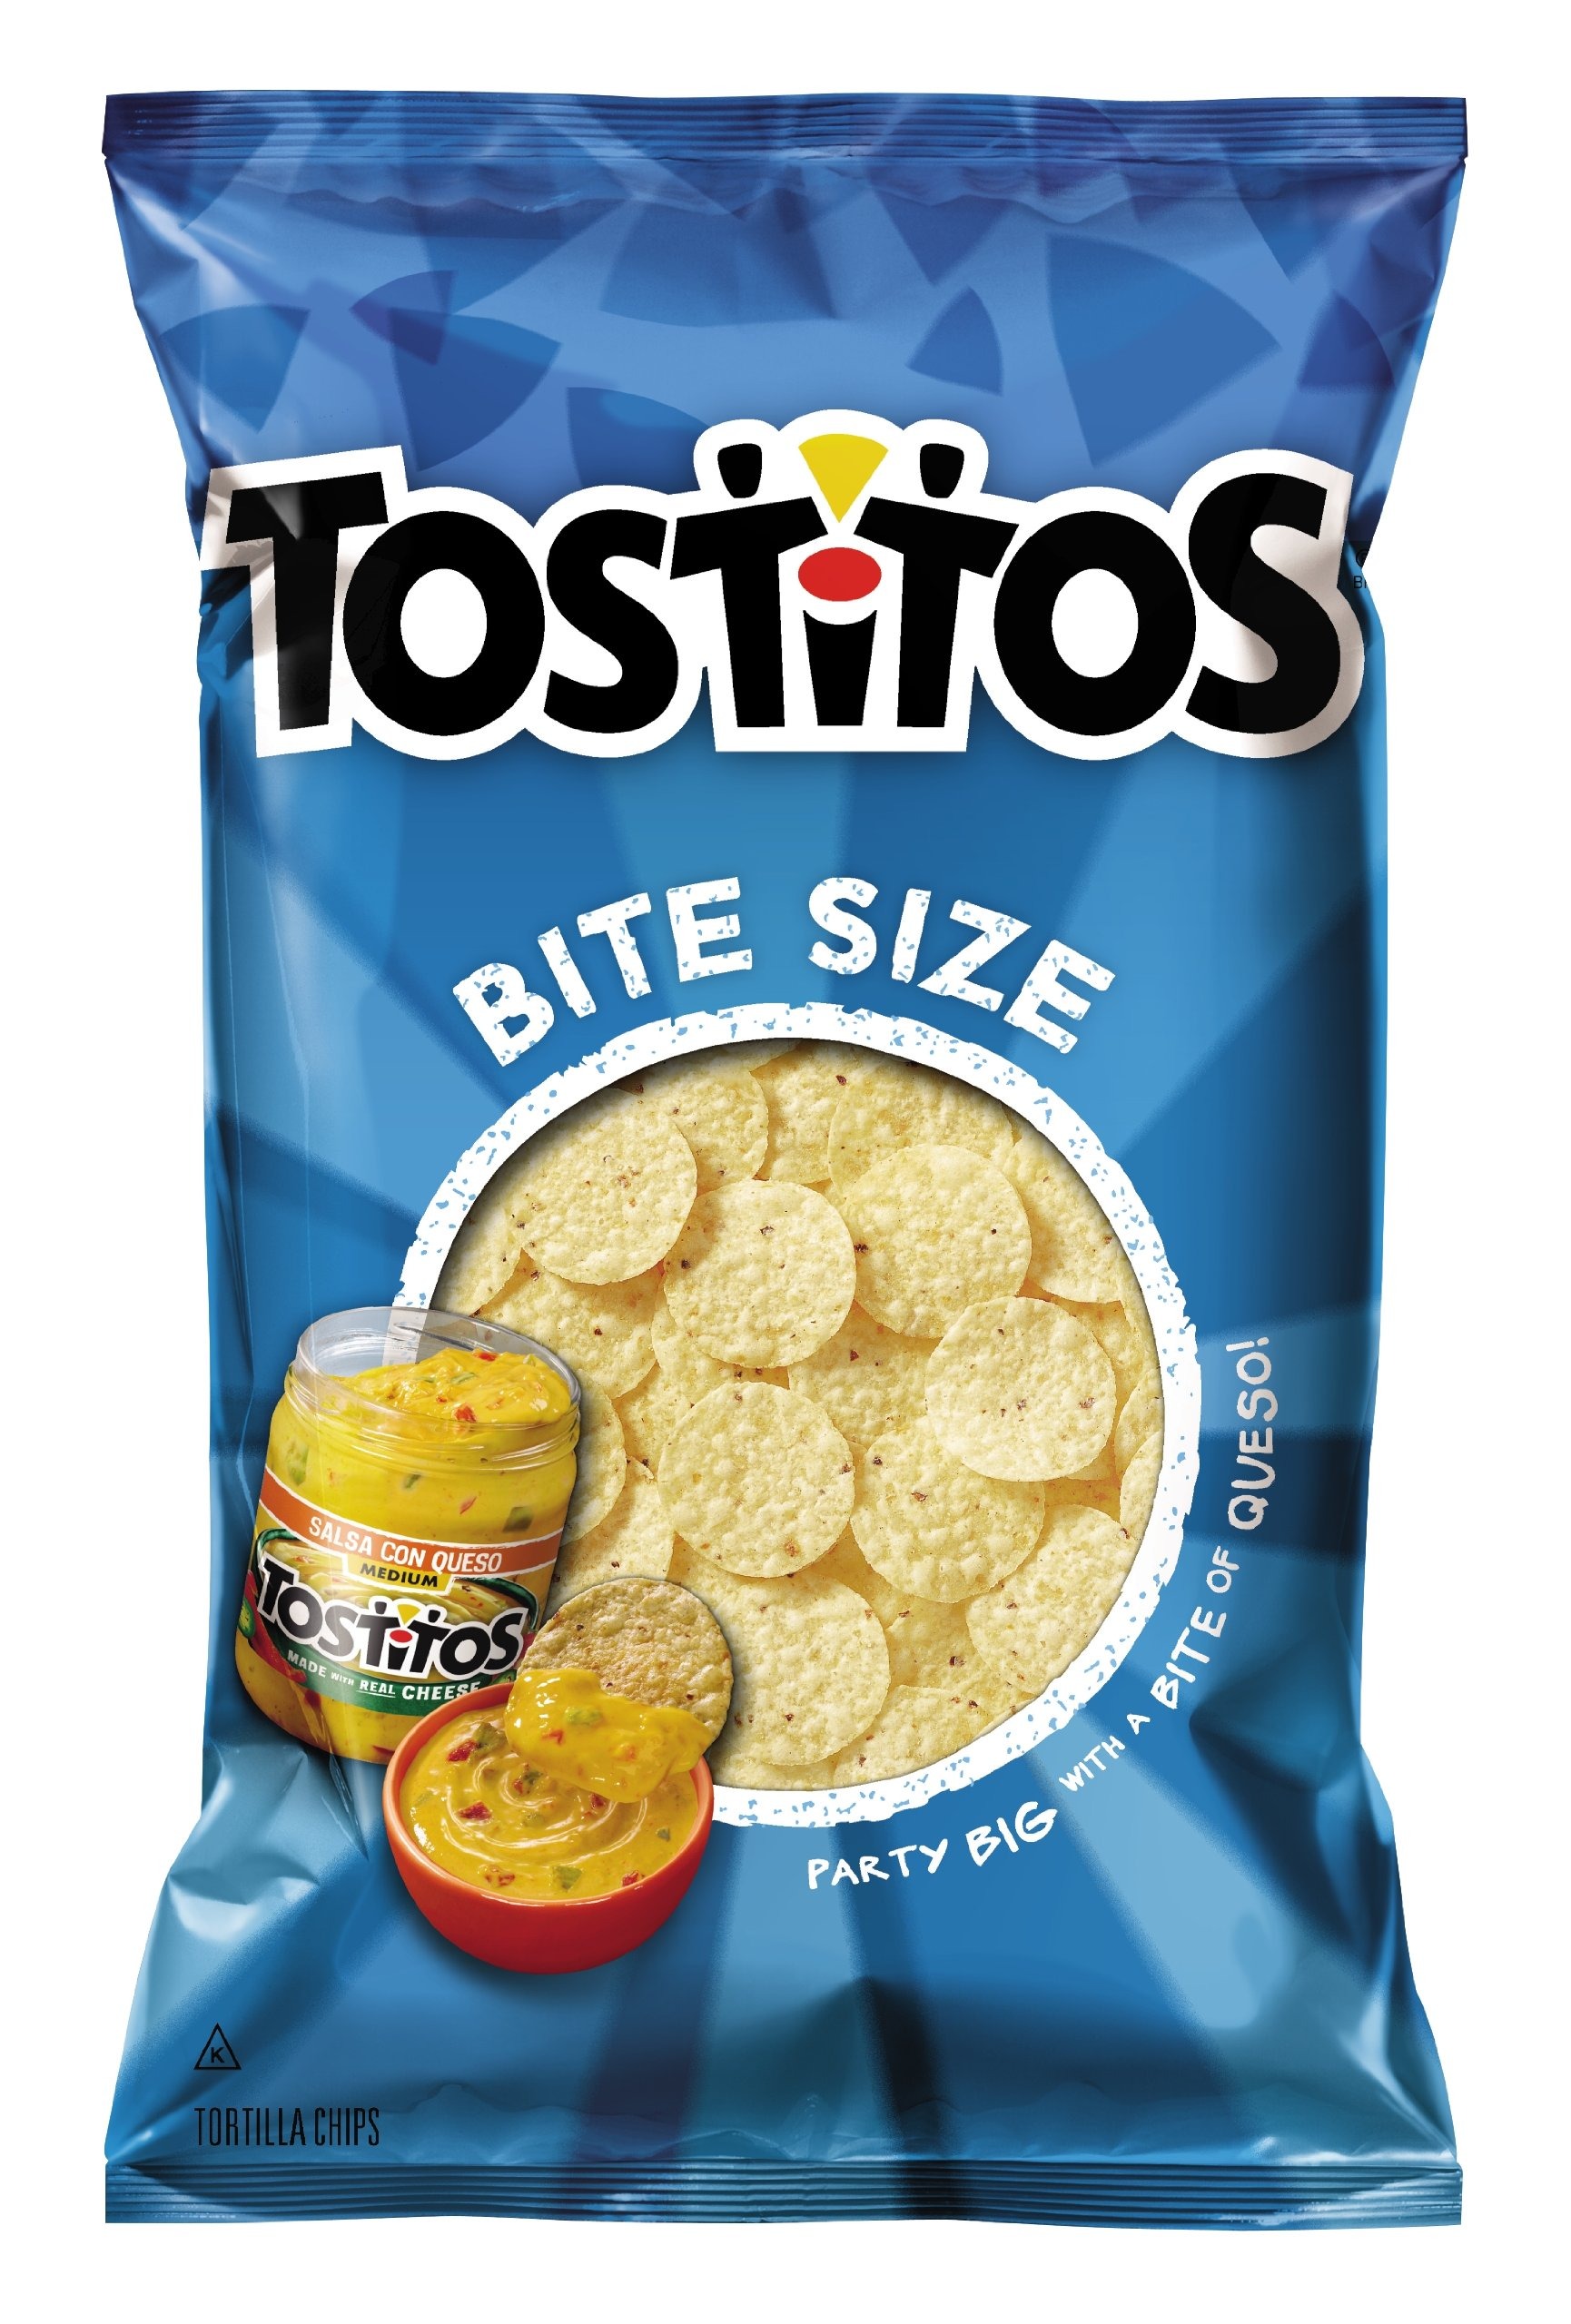
Item Name: Tostitos Bite Size Rounds Tortilla Chips, 13 Ounce
Bullet Point 1: 13.0 oz. bag of TOSTITOS Bite Size Tortilla Chips
Bullet Point 2: Crunchy chips for a great snack
Bullet Point 3: Spice up your snack time with some TOSTITOS Medium Salsa
Bullet Point 4: Gluten free product
Bullet Point 5: Great tortilla chips for a party or get-together
Value: 13.0
Unit: Ounce

Price: 6.49